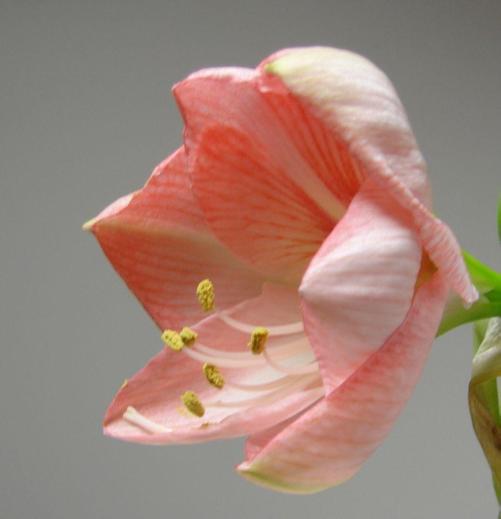
Label: hippeastrum